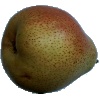
Label: Pear Forelle 1